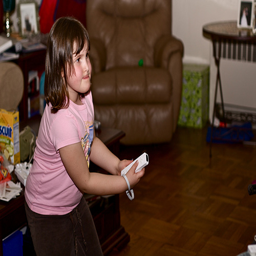
a close up of a child playing nintendo wii
A child holding a wii mote playing on a Wii.
A small child having fun playing a video game console.
The young girl is playing a video game.
a little girl making a face while playing a game